Ampere-hour

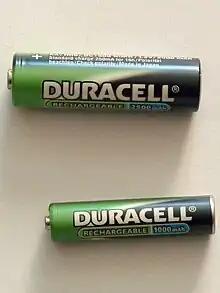
Rechargeable NiMH 1.2V batteries "Top": AA battery (2500 mA⋅h) "Bottom:" AAA battery (1000 mA⋅h)

An ampere-hour or amp-hour (symbol: A⋅h or A h; often simplified as Ah) is a unit of electric charge, having dimensions of electric current multiplied by time, equal to the charge transferred by a steady current of one ampere flowing for one hour (3,600 seconds), thus equal to 3600 A⋅s or Coulomb.